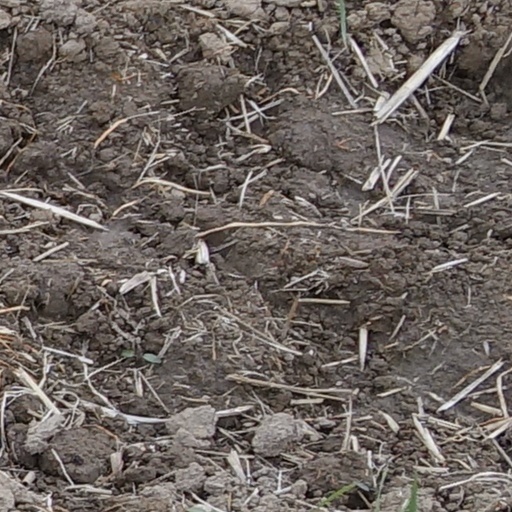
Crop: wheat